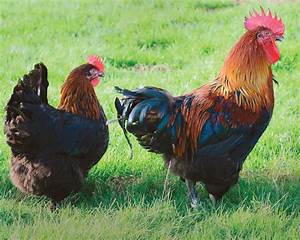
Label: chicken